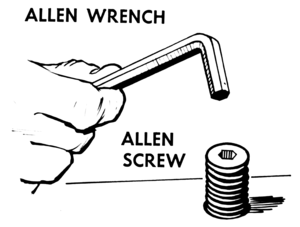
Une clé Allen, ou clé pour vis à six pans creux, est un outil utilisé pour la manœuvre des vis, des têtes de boulons ou de toute autre pièce possédant une empreinte hexagonale creuse : six pans creux. Elle est aussi parfois appelée clé mâle six pans, BTR ou HC.